2015 Oldham West and Royton by-election

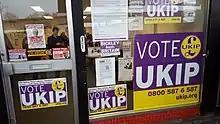
UKIP office for the Oldham By-election

Six candidates contested the election; the statement of persons nominated was released by Oldham Council on 9 November 2015.